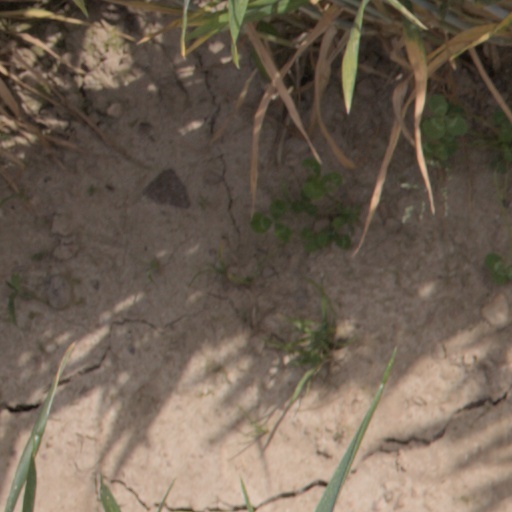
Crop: wheat